NSB Class 73

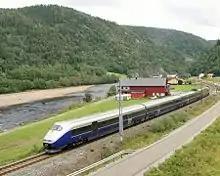
An A-series north of Støren on the Dovre Line

Three days before scheduled services were to start, permission to use the trains had still not been granted by the Norwegian Railway Inspectorate. The inspectorate had a series of safety concerns, including follow-up on the safety terms for the wheels and axles; lack of documentation of the crew's training; denying NSB's request to have fewer inspections and less maintenance on the trains; lack of consideration of critical events deemed to have a high probability to occur but have a low consequence; lack of a safety inspector for operations and maintenance; and that the trains were so heavy that they would exceed the permitted axle load of the lines. Det Norske Veritas (DNV) warned against a possible weakness in the axles. NSB wanted to use an expert from Deutsche Bahn to perform the necessary tests, but limited availability of the expert resulted in the Norwegian National Rail Administration granting a half-year delay of the inspections.